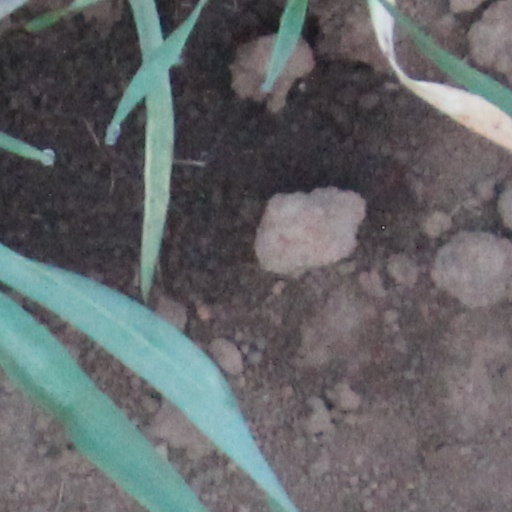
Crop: wheat